List of University of Santo Tomas alumni

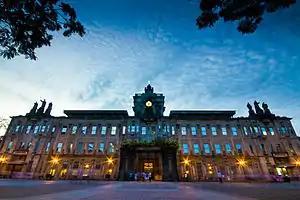
Front entrance to the main building of the University of Santo Tomas

This is a list of notable students, professors, alumni and honorary degree recipients of the University of Santo Tomas in Manila. The following Thomasians were distinguished in various fields such as public service, religion, literary arts, commerce, medicine, among others. The list includes people who have studied at various levels in the university, from elementary up to postgraduate school.